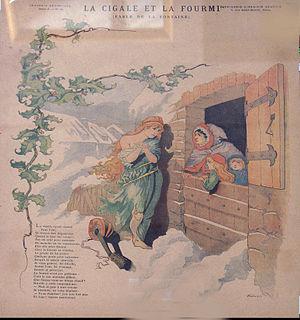
La Cigale et la Fourmi est la première fable du livre I de Jean de La Fontaine située dans le premier recueil des Fables de La Fontaine, édité pour la première fois en mars 1668. Les vers sont en heptasyllabes. Il s'agit d'une réadaptation d'une fable d'Ésope qui a inspiré d'autres auteurs. La Fontaine a pris connaissance de la version d'Ésope à travers les travaux d'Aphthonios.